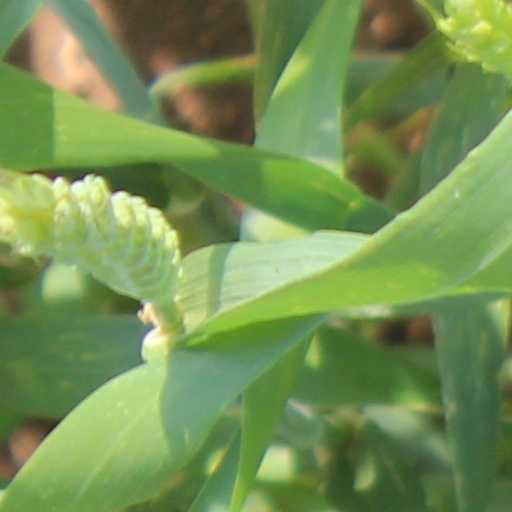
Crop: wheat